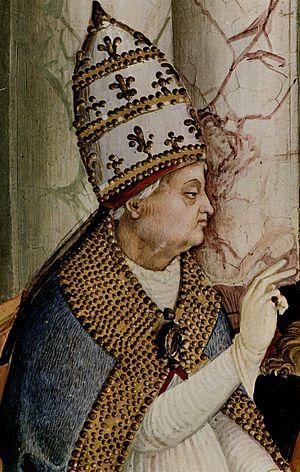
Georges VIII, rarement connu en tant que Georges IX, est un roi de Géorgie du XVᵉ siècle de la dynastie des Bagrations. Il règne sur le royaume de Géorgie, d'abord comme roi associé à son père Alexandre Iᵉʳ et à ses frères Vakhtang IV et Démétrius III, puis sur le royaume de Kakhétie en tant que Georges Iᵉʳ.